Jean-Baptiste Senderens

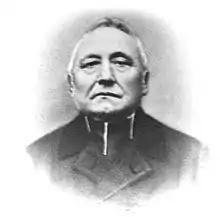

Jean-Baptiste Senderens (27 January 1856 – 26 September 1937) was a French priest and chemist. He was one of the pioneers of catalytic chemistry, and a co-discoverer of catalytic hydrogenation, a process used commercially to make margarine.